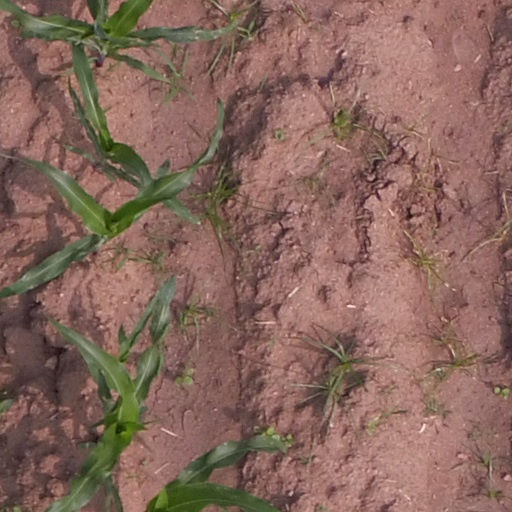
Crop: maize; corn